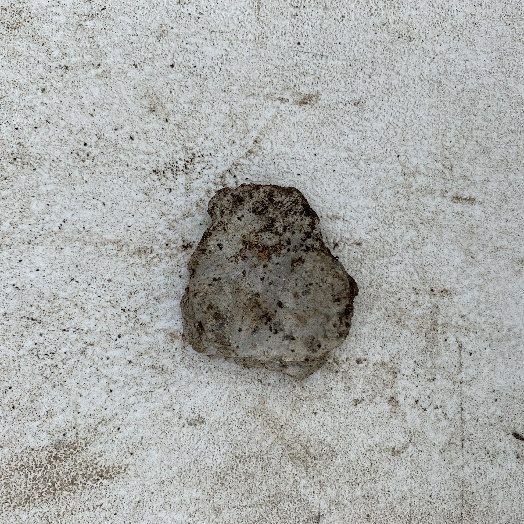
Label: Miscellaneous Trash